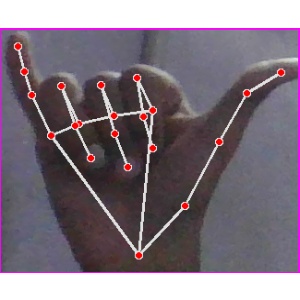
अक्षर: य